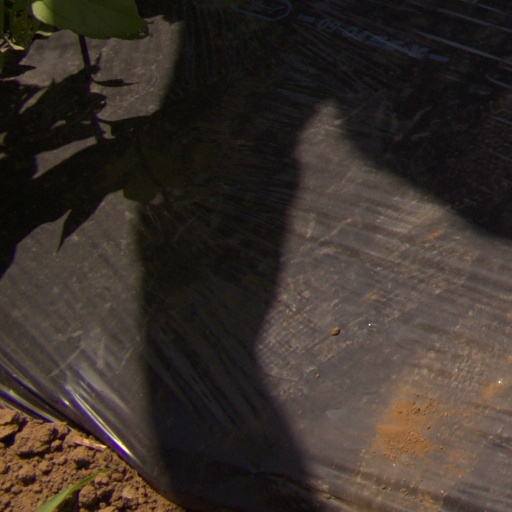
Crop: Jerusalem artichoke